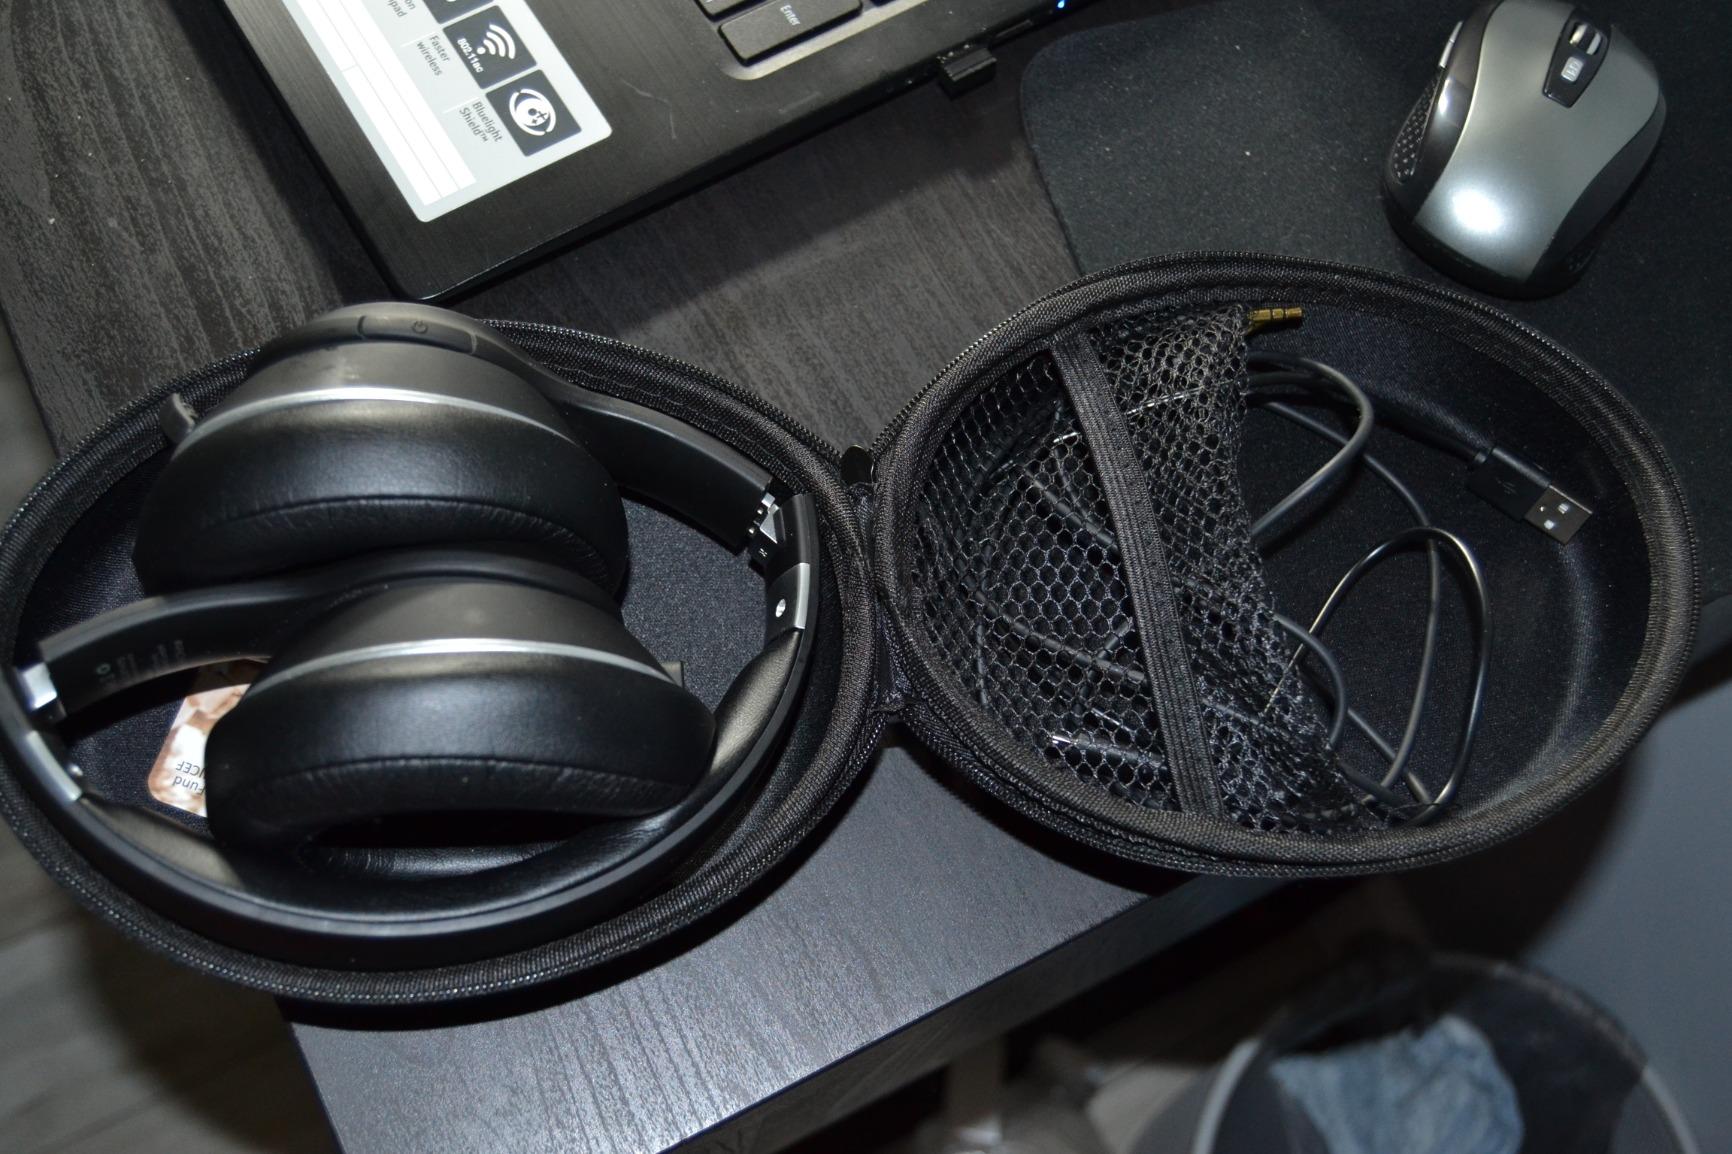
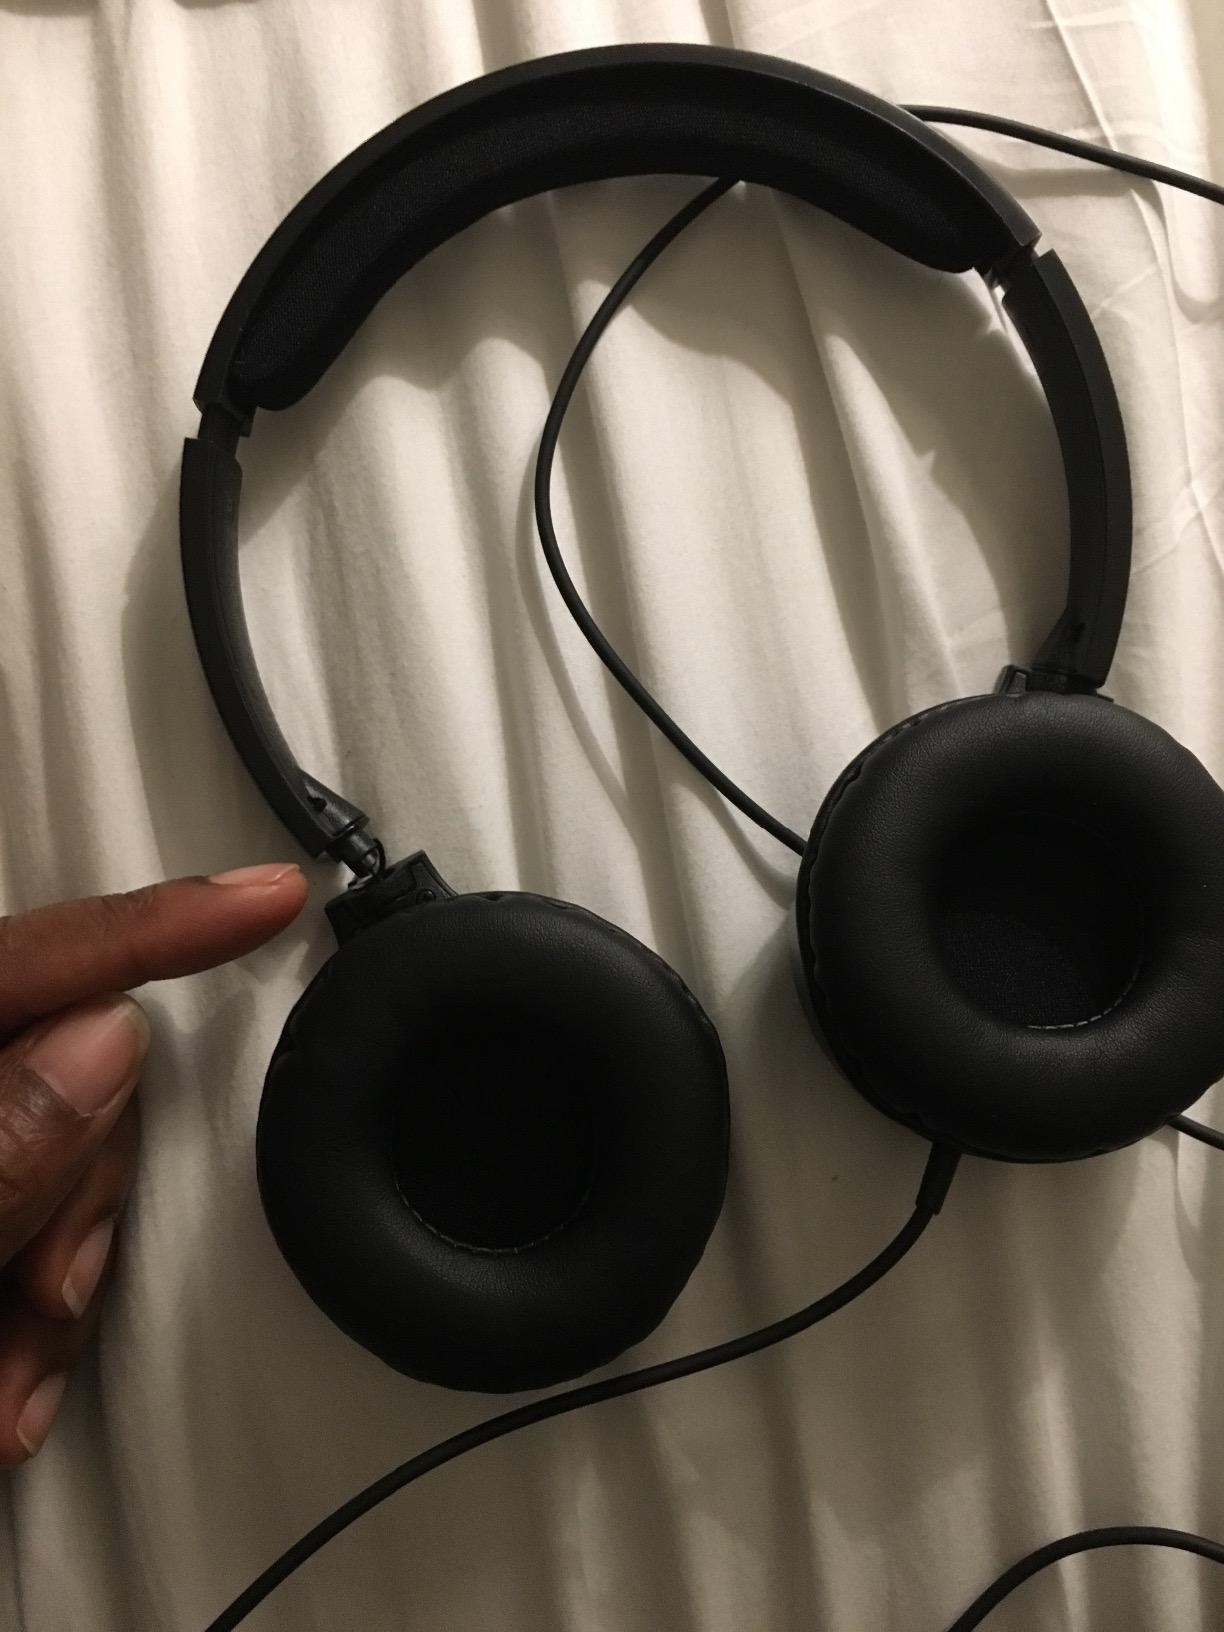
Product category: headphones
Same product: no